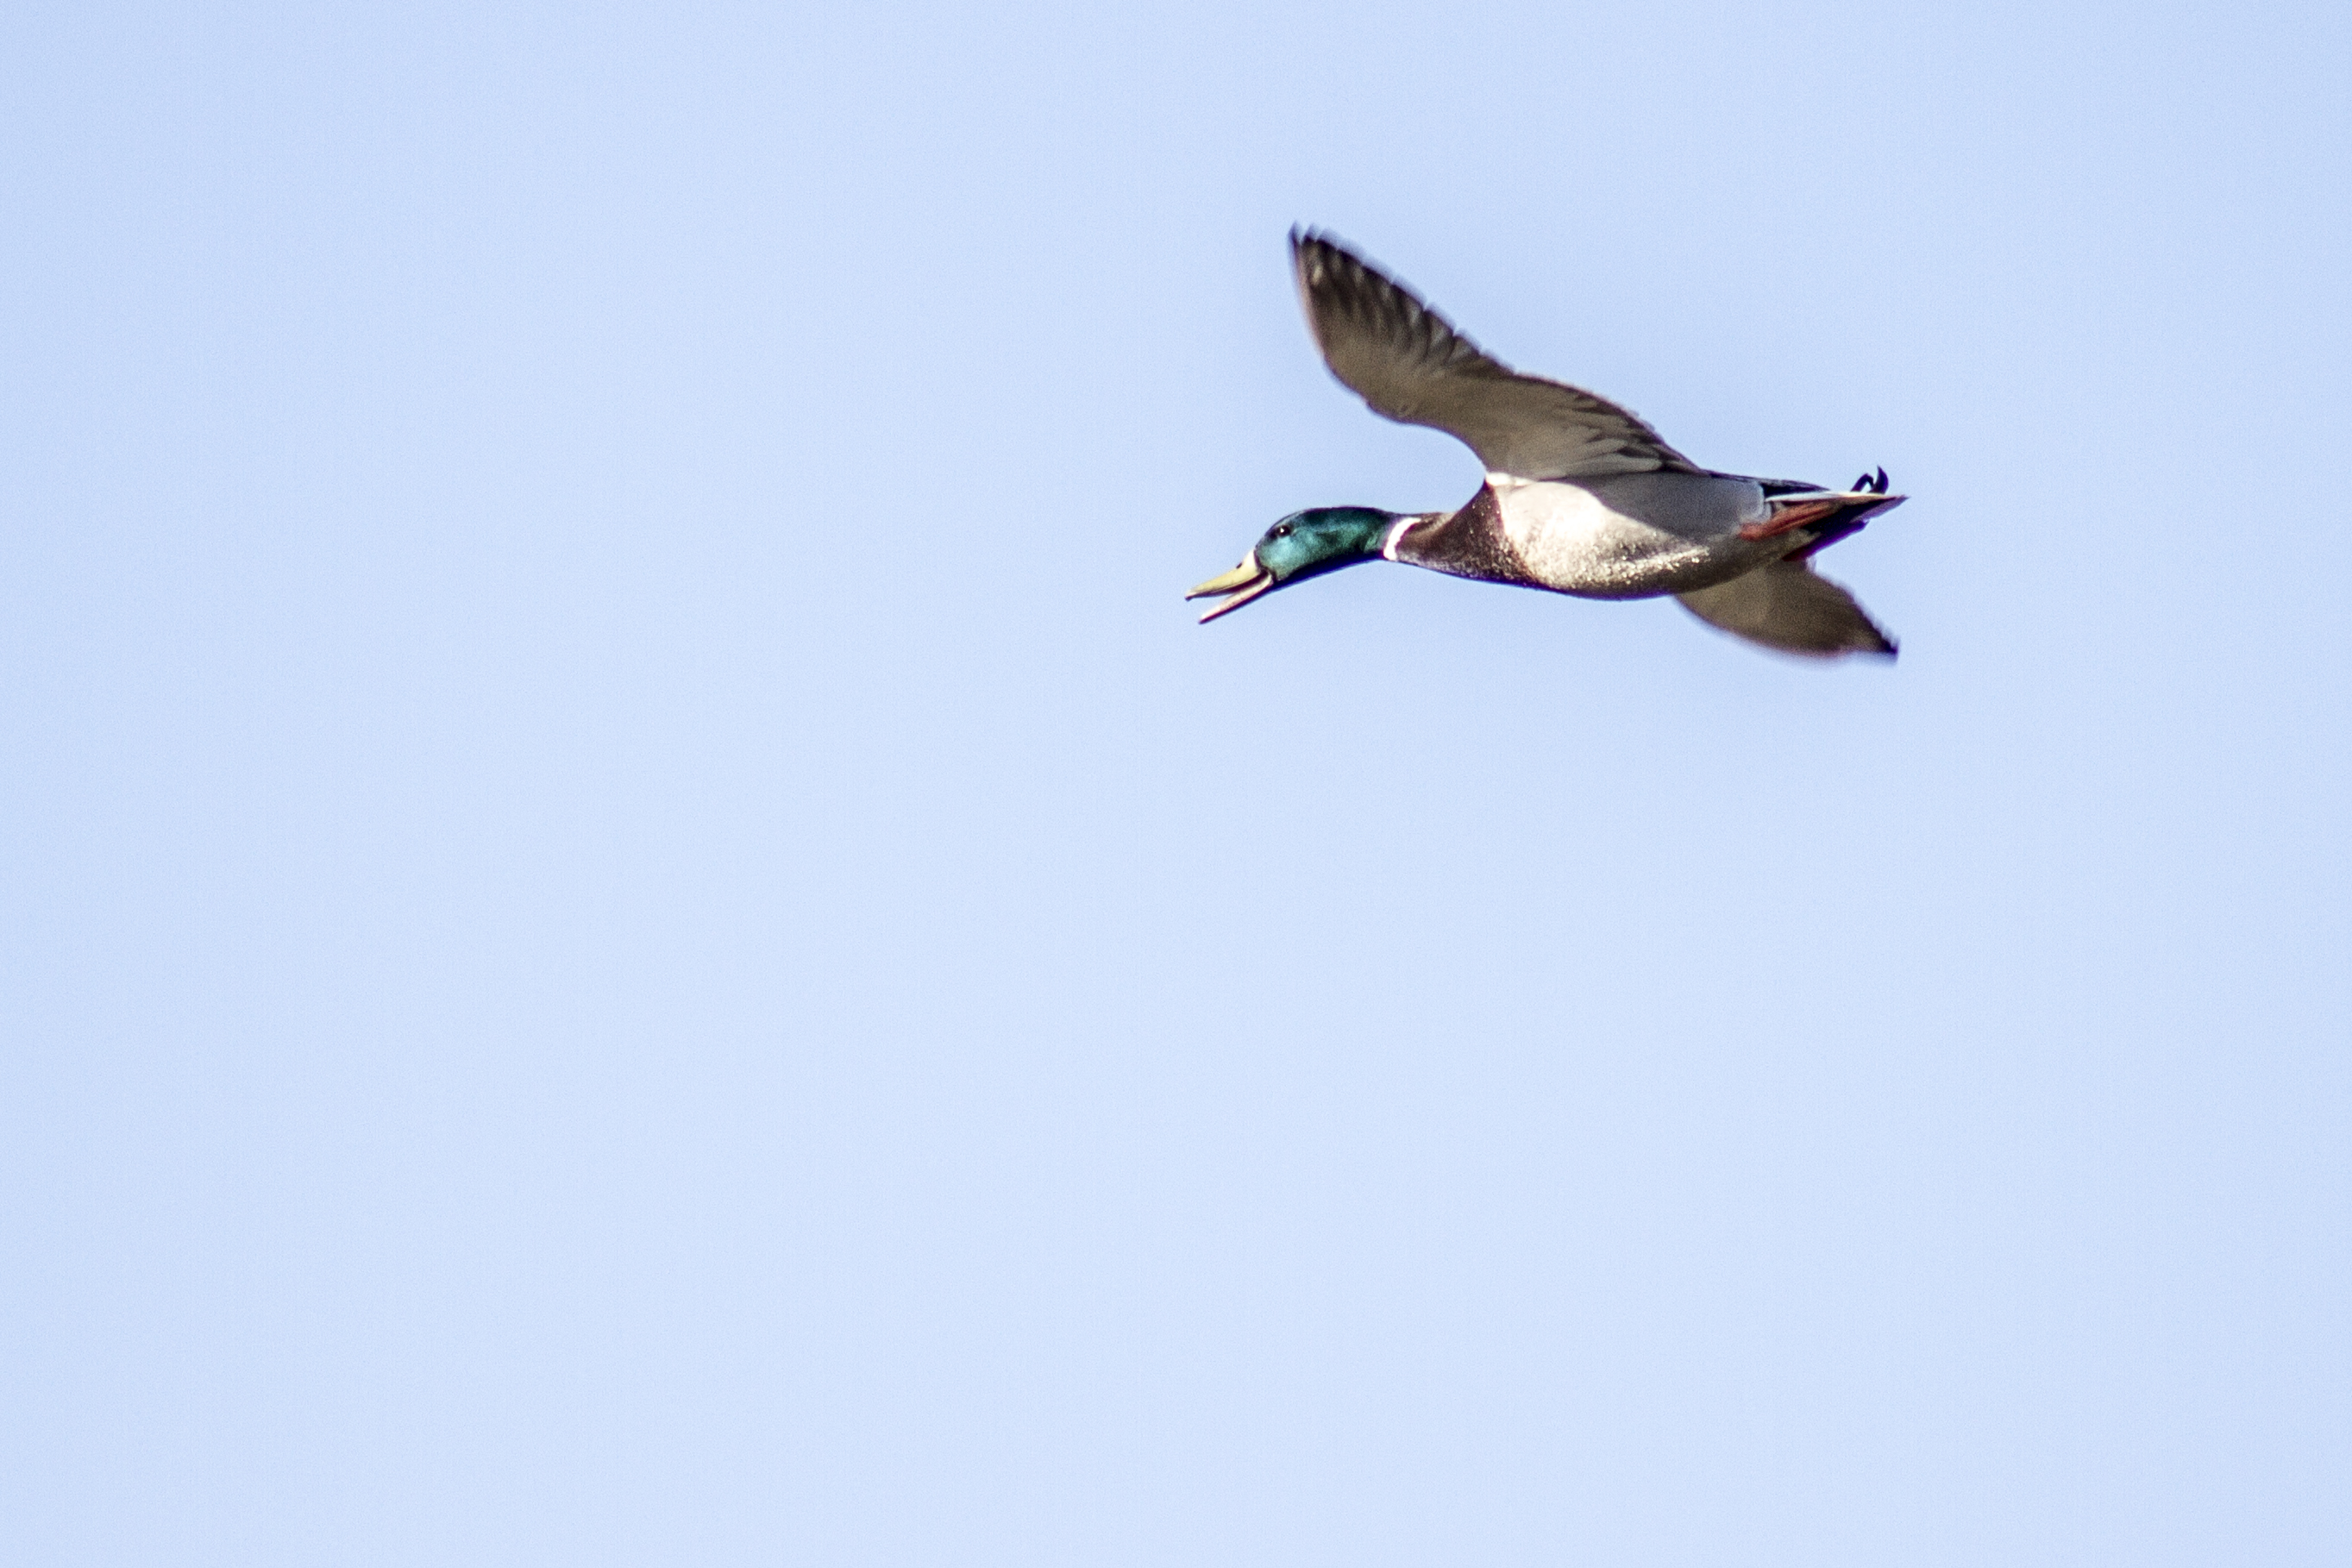
bird, wing, seabird, flight, uk, duck, vertebrate, waterfowl, water bird, mallard, peterborough, ducks geese and swans